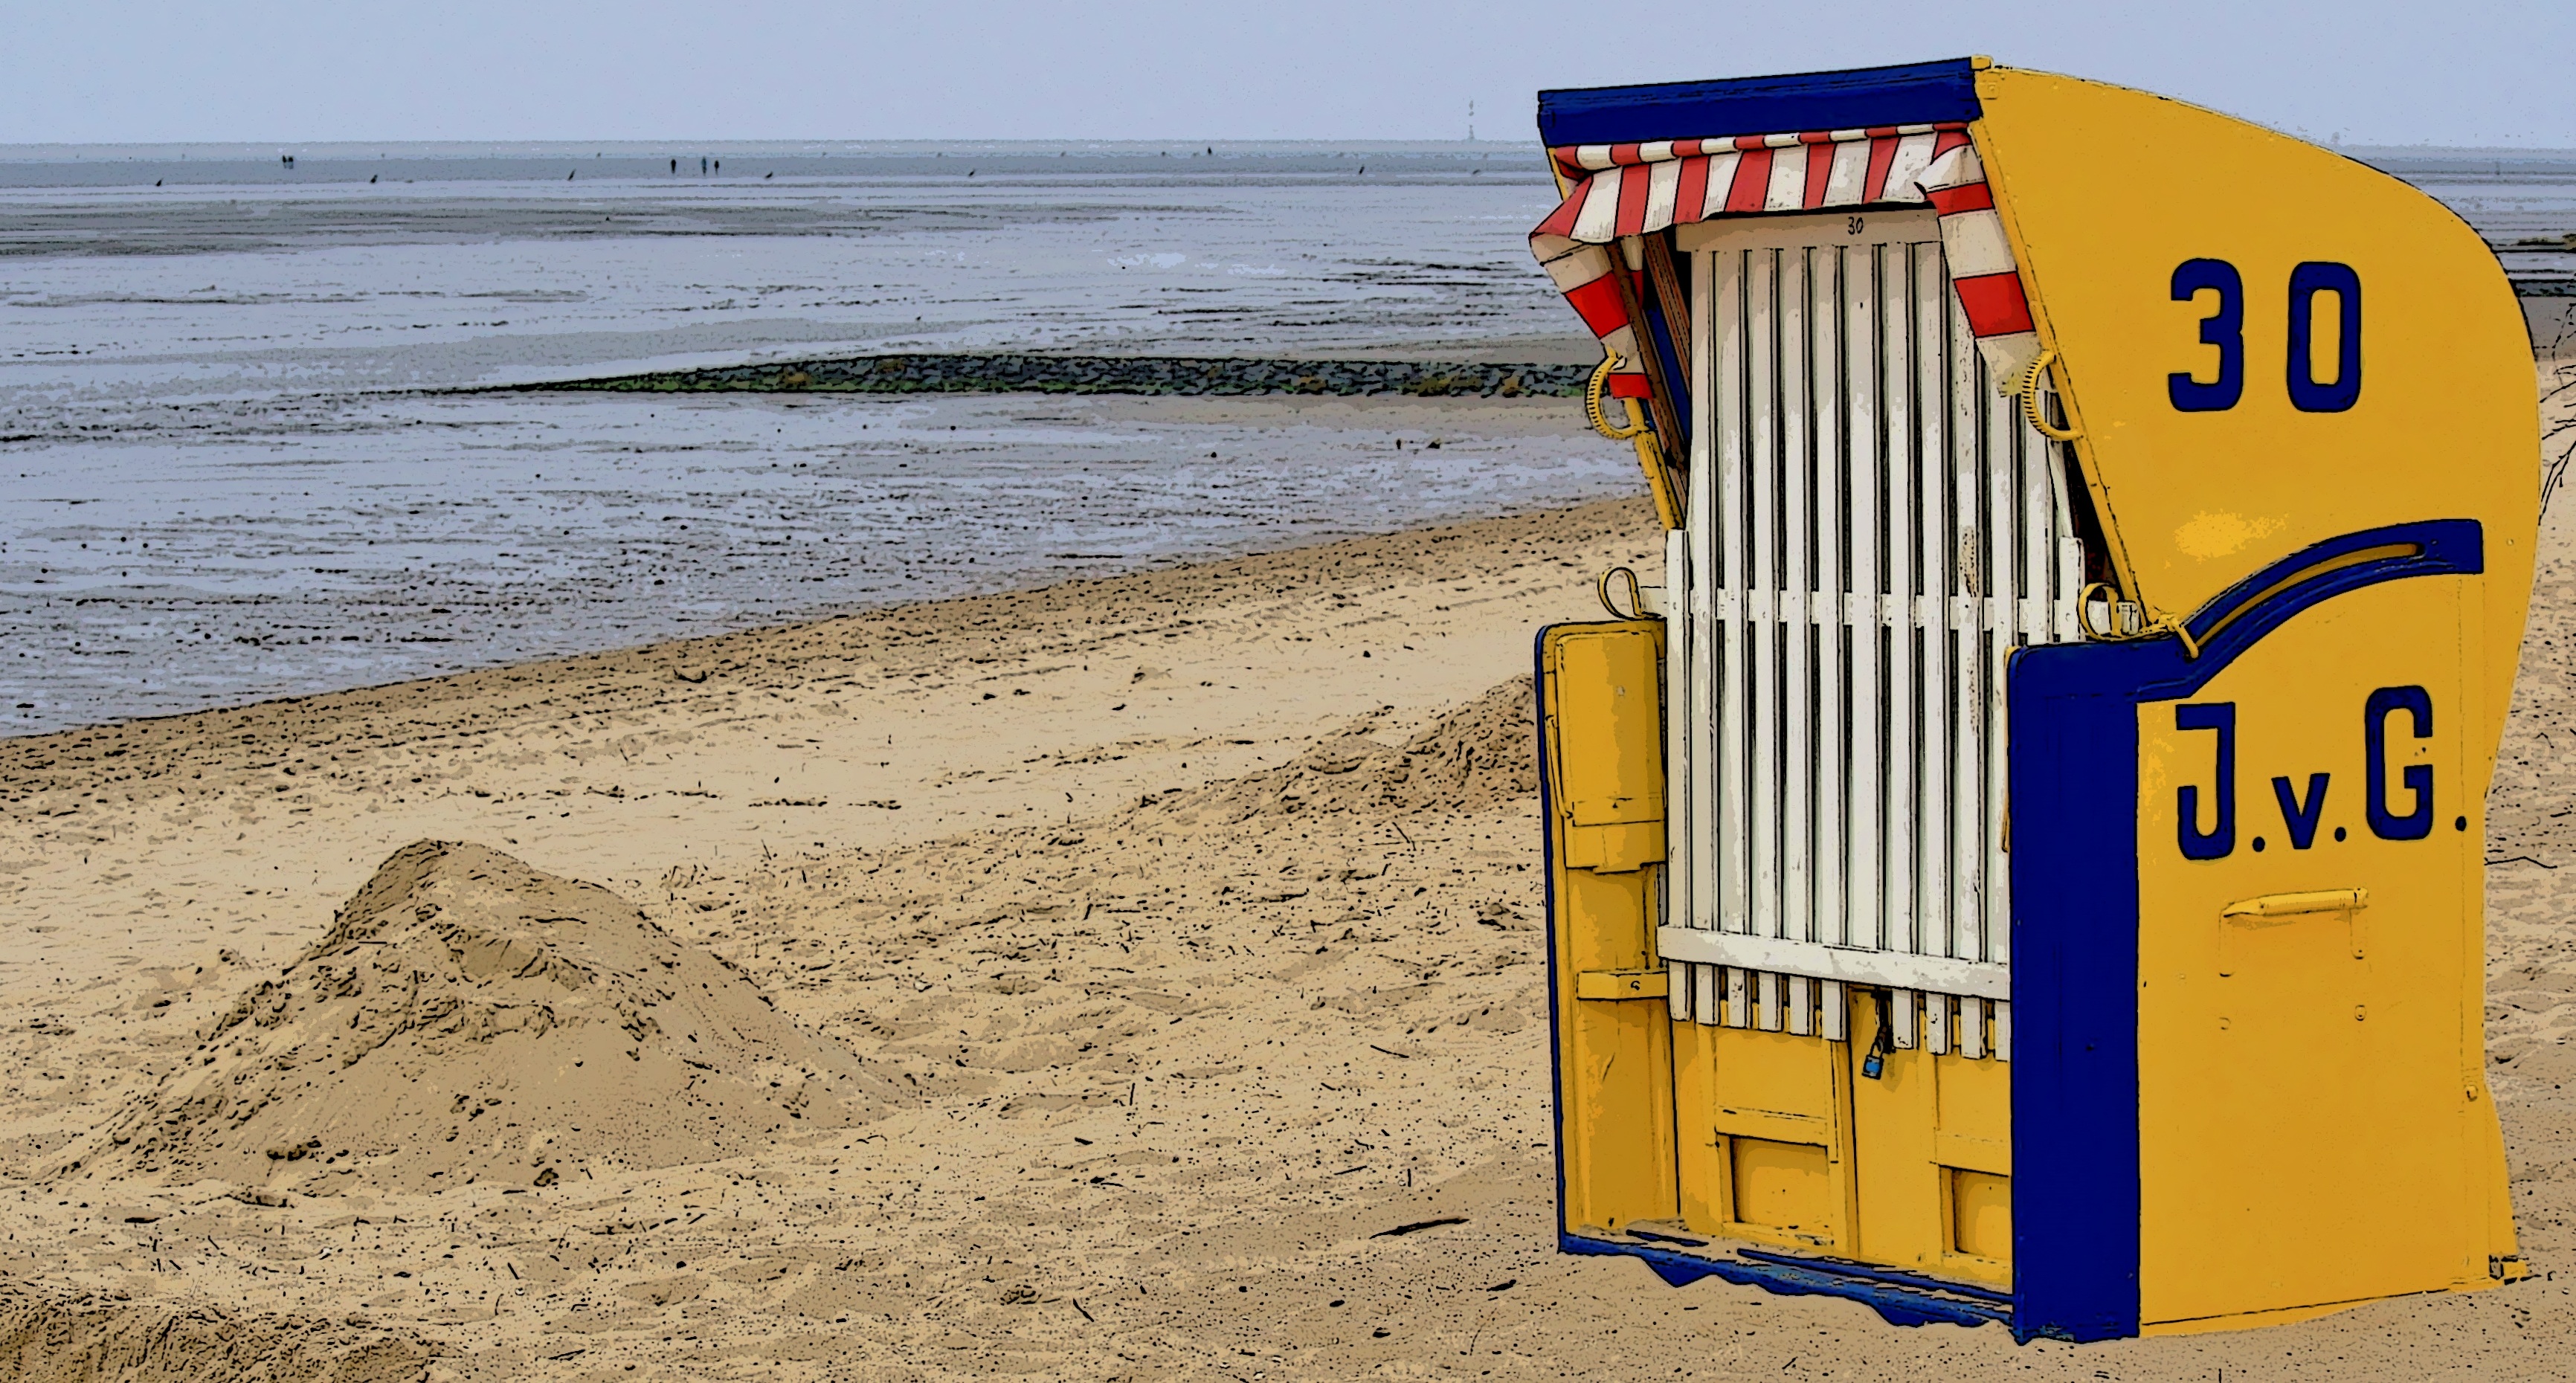
beach, sea, sand, relax, holiday, loneliness, north sea, beach chair